Yarmouth, Massachusetts

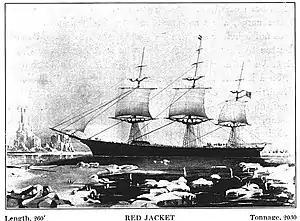
The clipper "Red Jacket"

Yarmouth began as a farming community in which the people of the town raised pigs, cattle, and sheep. Due to livestock pasturage, firewood collection, shipbuilding, and the construction of the Old Colony Railroad, the old-growth forests of the Wampanoag era had disappeared from Yarmouth by the end of the nineteenth century, not to be replaced with stands of incipient second-growth forest until agriculture declined in the town during the twentieth century.